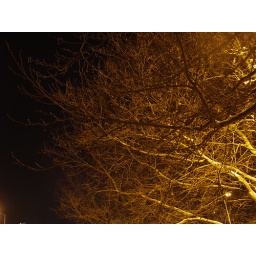
A tree in Freising illuminated by street lamps. Also where Mahesh just bought a PS2 console !